Nieuw-Herlaer Castle

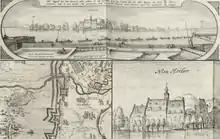
Nieuw-Herlaer in 1629

Gerard Proening van Deventer, son of Jacob and Barabara Bax Johannesdaughter was a Calvinist and played a big role in the early stages of the Eighty Years' War. Gerard got Nieuw-Herlaer in December 1569 and was a schepen in 's-Hertogenbosch. In 1579 he announced that the city joined the Union of Utrecht. This led to a battle between the guilds on the market of the city, known as the Schermersoproer. Afterward, the Protestant citizens left the city. Gerard became a mayor in Utrecht and left the castle empty. Gerard was first married to Anna ab Angelis, with whom he had two daughters, Maria and Anna who both became Catholic again.